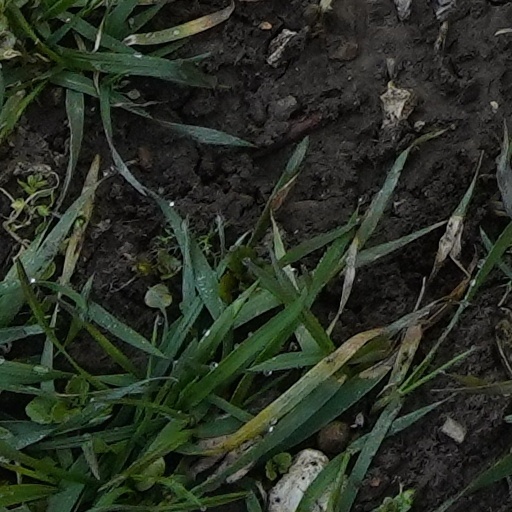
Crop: wheat